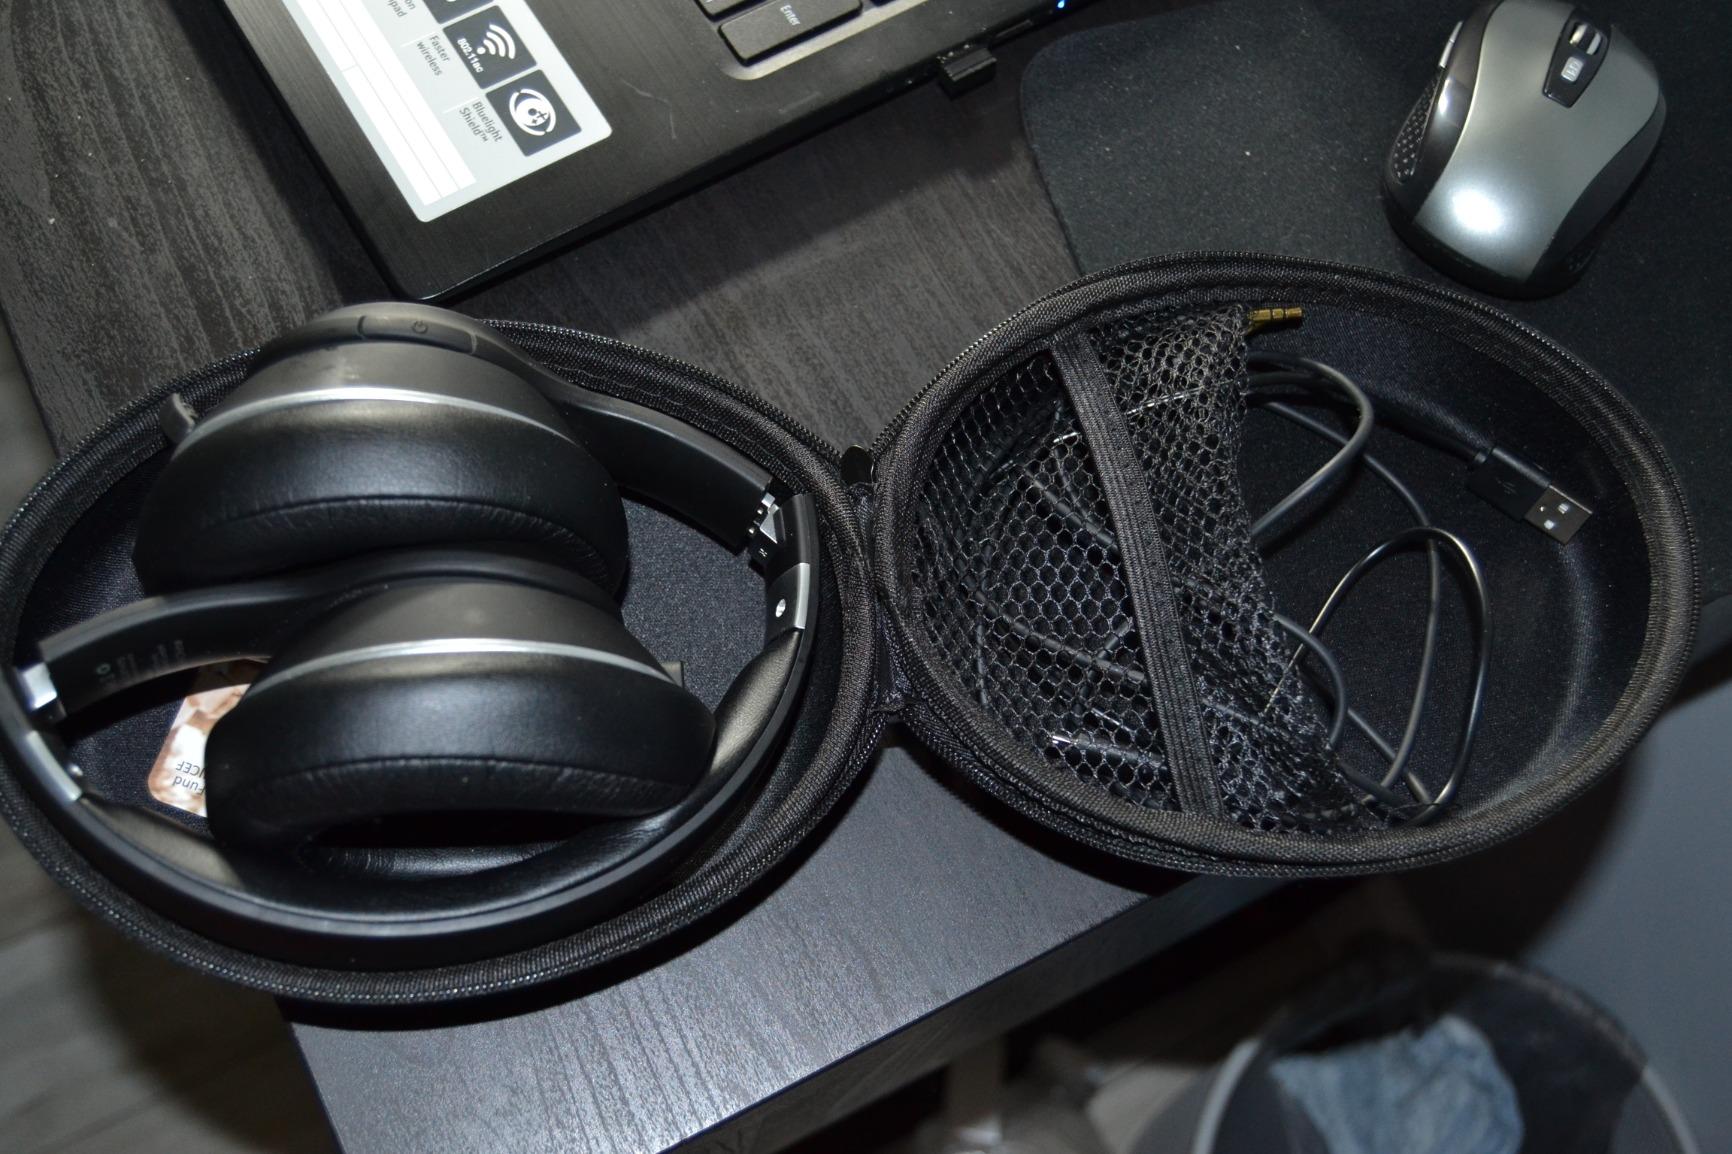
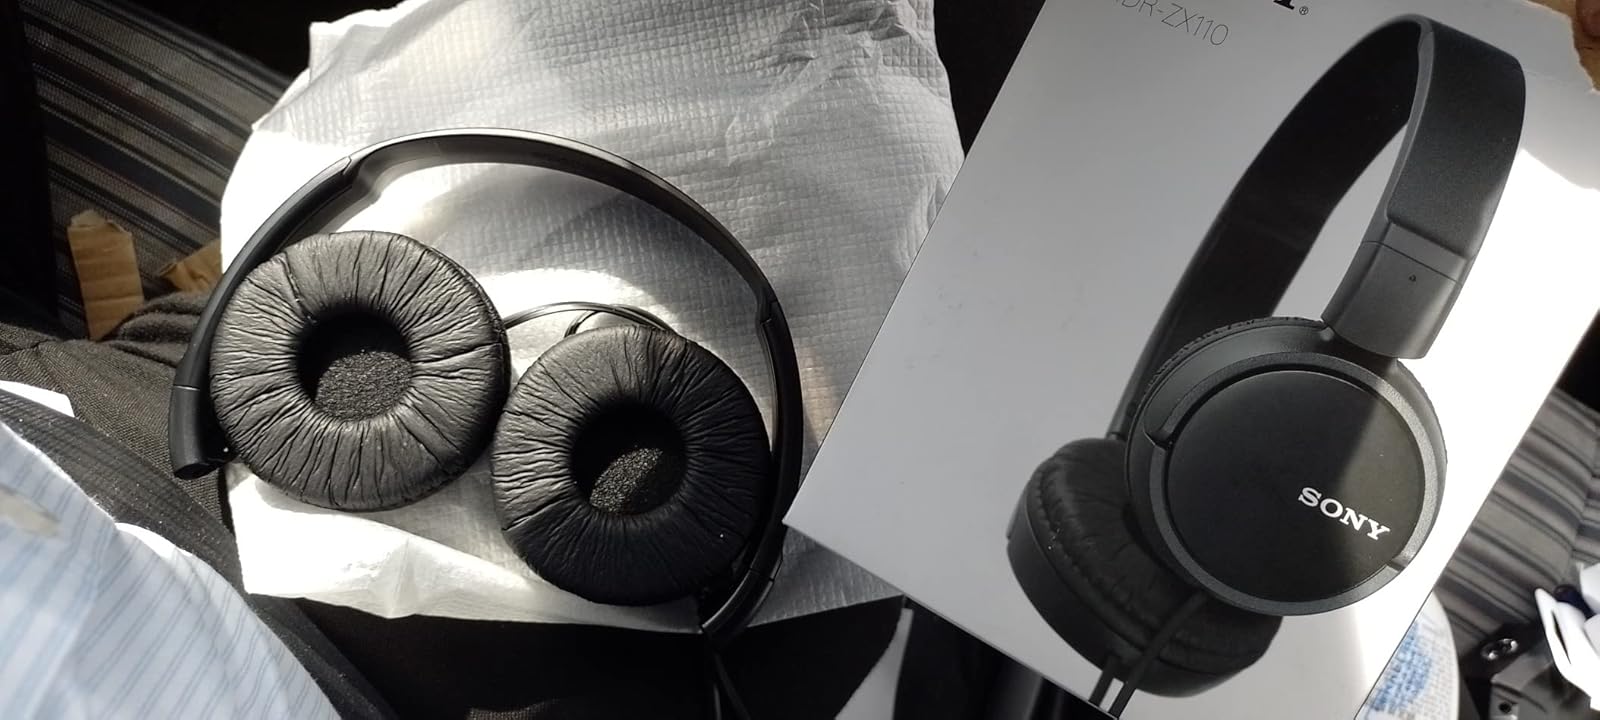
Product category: headphones
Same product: no